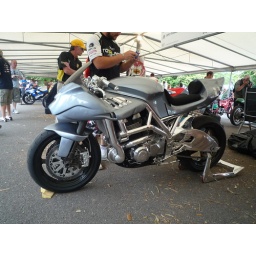
ICON- Sheene, built in honor of Barry; Very special 250hp, 1400cc turbocharged bike ridden by Barry Sheene's son Freddie